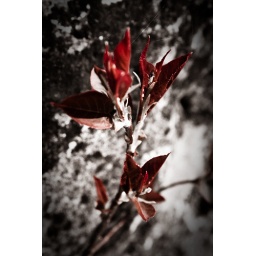
red-leafed plant against the rock